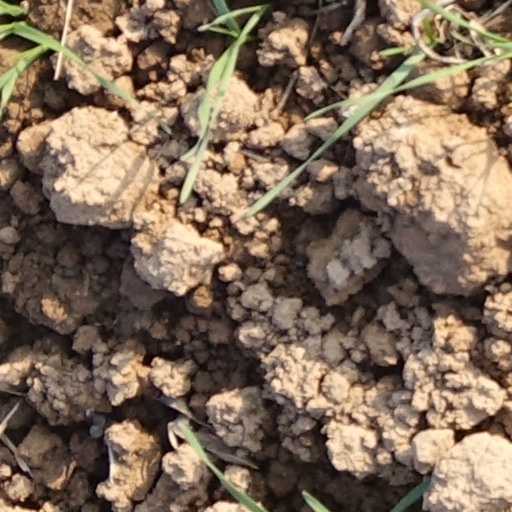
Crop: wheat